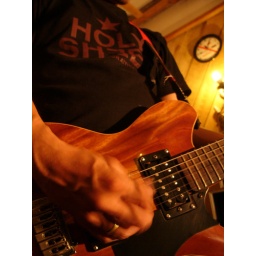
rock around the clock